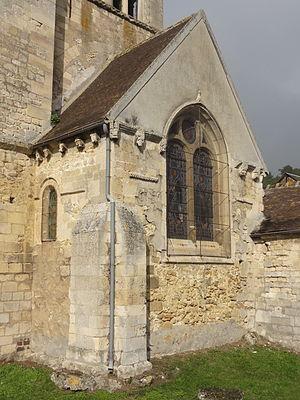
Église Saint-Pierre-et-Saint-Paul de Labruyère - voir titre.
L'église Saint-Pierre-et-Saint-Paul est une église catholique paroissiale située à Labruyère, en France. Si sa nef et ses bas-côtés sont néo-romans et sans intérêt particulier, les parties orientales et le clocher en bâtière central datent encore de la première église paroissiale, qui fut achevée pendant la seconde moitié du XIIᵉ siècle. Le chœur du second quart du XIIᵉ siècle est la partie la plus ancienne. Il se compose de deux travées voûtées en berceau brisé, dont la première sert de base au clocher. Ses quatre chapiteaux romans sont d'une facture archaïque et paraissent anachroniques à la période de construction. Les bases des colonnes engagées sont flanquées de griffes aux angles, dont chacune reproduit un motif différent. Leur authenticité n'est toutefois pas assurée. Les deux croisillons ou chapelles sont un peu plus tardifs. Leur intérêt réside surtout dans les niches d'autel, qui sont rares dans la région. Le croisillon sud, qui fut bâti en premier lieu, possède une voûte d'ogives qui peut encore passer pour romane. La voute du croisillon nord a été refaite à la période gothique flamboyant.